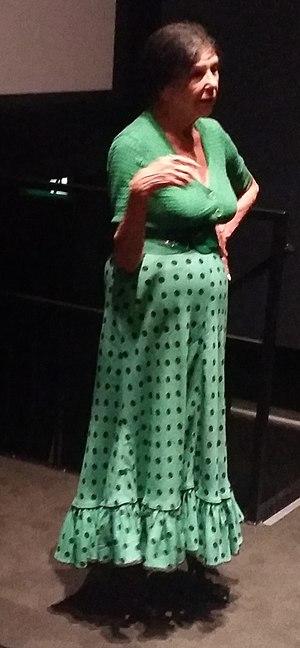
Ma photo d'Alanis Obomsawin au cinéma Moderne à Montréal, Québec , Canada durant la festival Pop Montréal 2018 .
Alanis Obomsawin, née le 31 août 1932, est une artiste multidisciplinaire d'origine abénaquise. Cinéaste prolifique et reconnue internationalement, elle a réalisé, produit et scénarisé plusieurs documentaires avec l'ONF sur la culture et l'histoire des Premières Nations. Le plus connu est sans doute Kanehsatake : 270 ans de résistance, le premier de quatre documentaires traitant de la crise d'Oka de 1990 qui gagna 18 prix de par le monde.